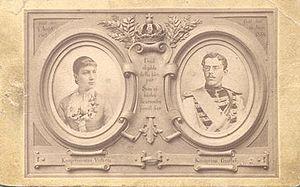
Victoria de Bade née le 7 août 1862 à Karlsruhe, morte le 4 avril 1930 à Rome, appartient à la famille grand-ducale de Bade. Elle fut Reine de Suède, en sa qualité d'épouse du roi Gustave V.